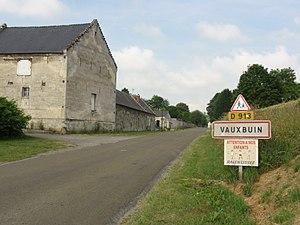
Vauxbuin est une commune française située dans le département de l'Aisne, en région Hauts-de-France.